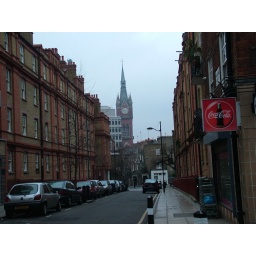
Just up the road form my house is St Pancras / Kings Cross station.. which is the spire in the background